Emperor Meiji

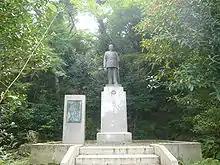
A bronze statue of Emperor Meiji

Near the end of his life several leftists, including Shūsui Kōtoku, were executed (1911) on charges of having conspired to murder the sovereign. This conspiracy was known as the High Treason Incident (1910).